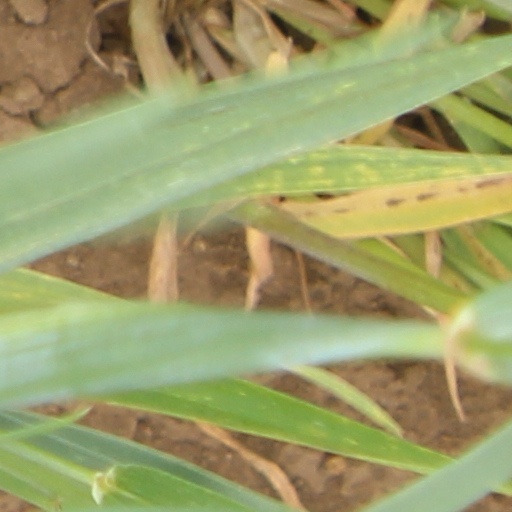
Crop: wheat